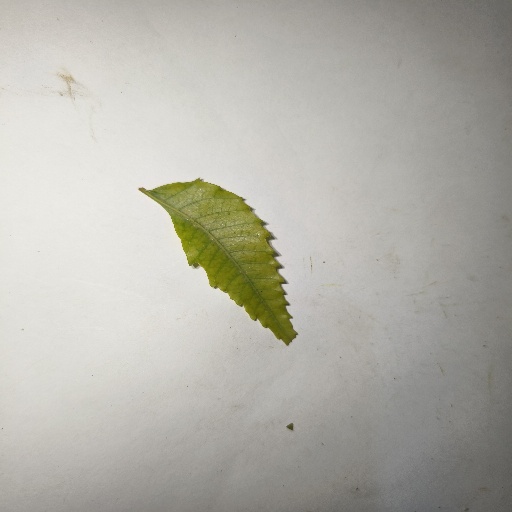
Species: Neem
Leaf condition: Yellow Leaf